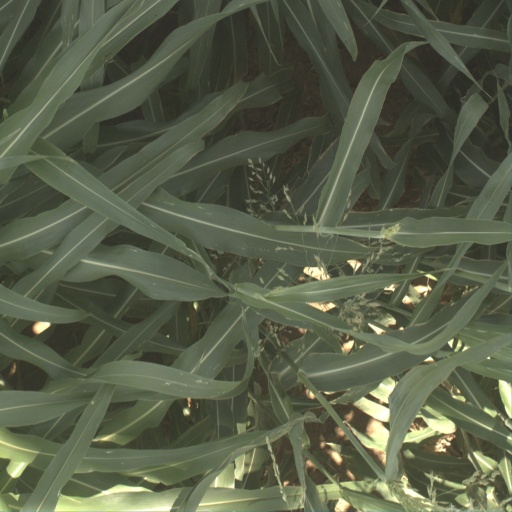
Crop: sorghum